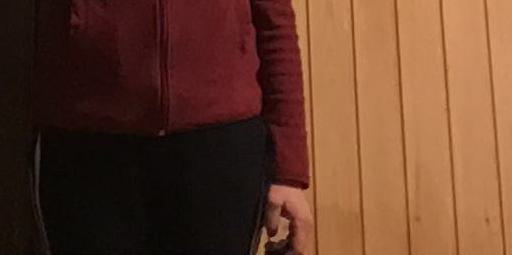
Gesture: no_gesture